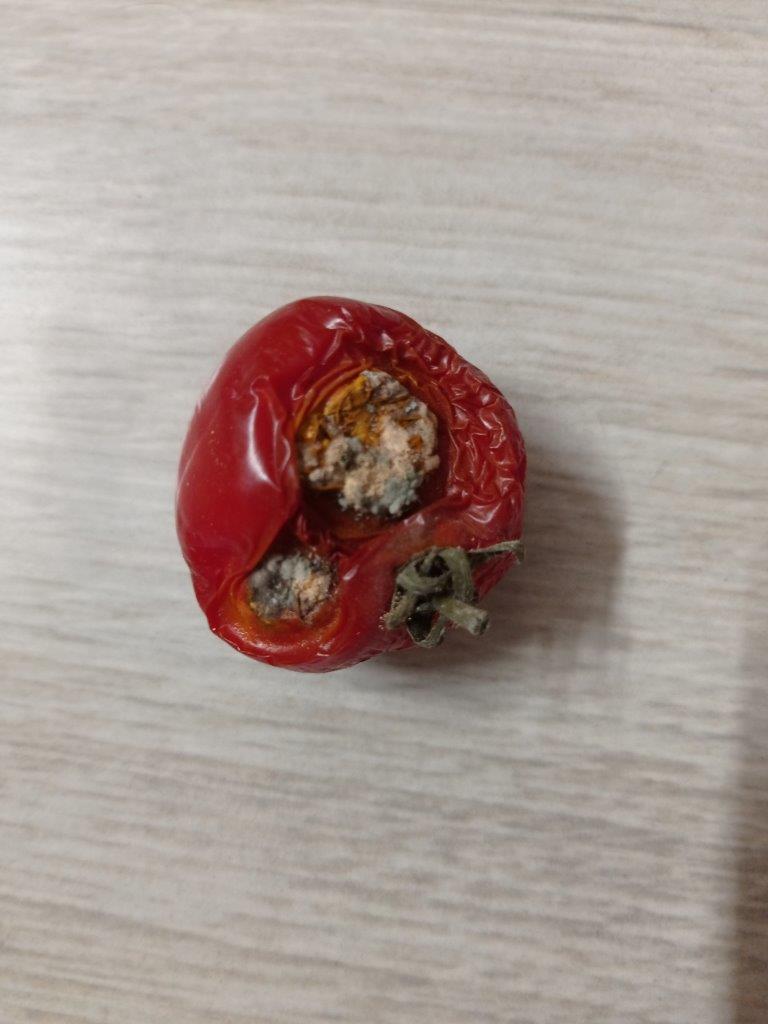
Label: Rotten